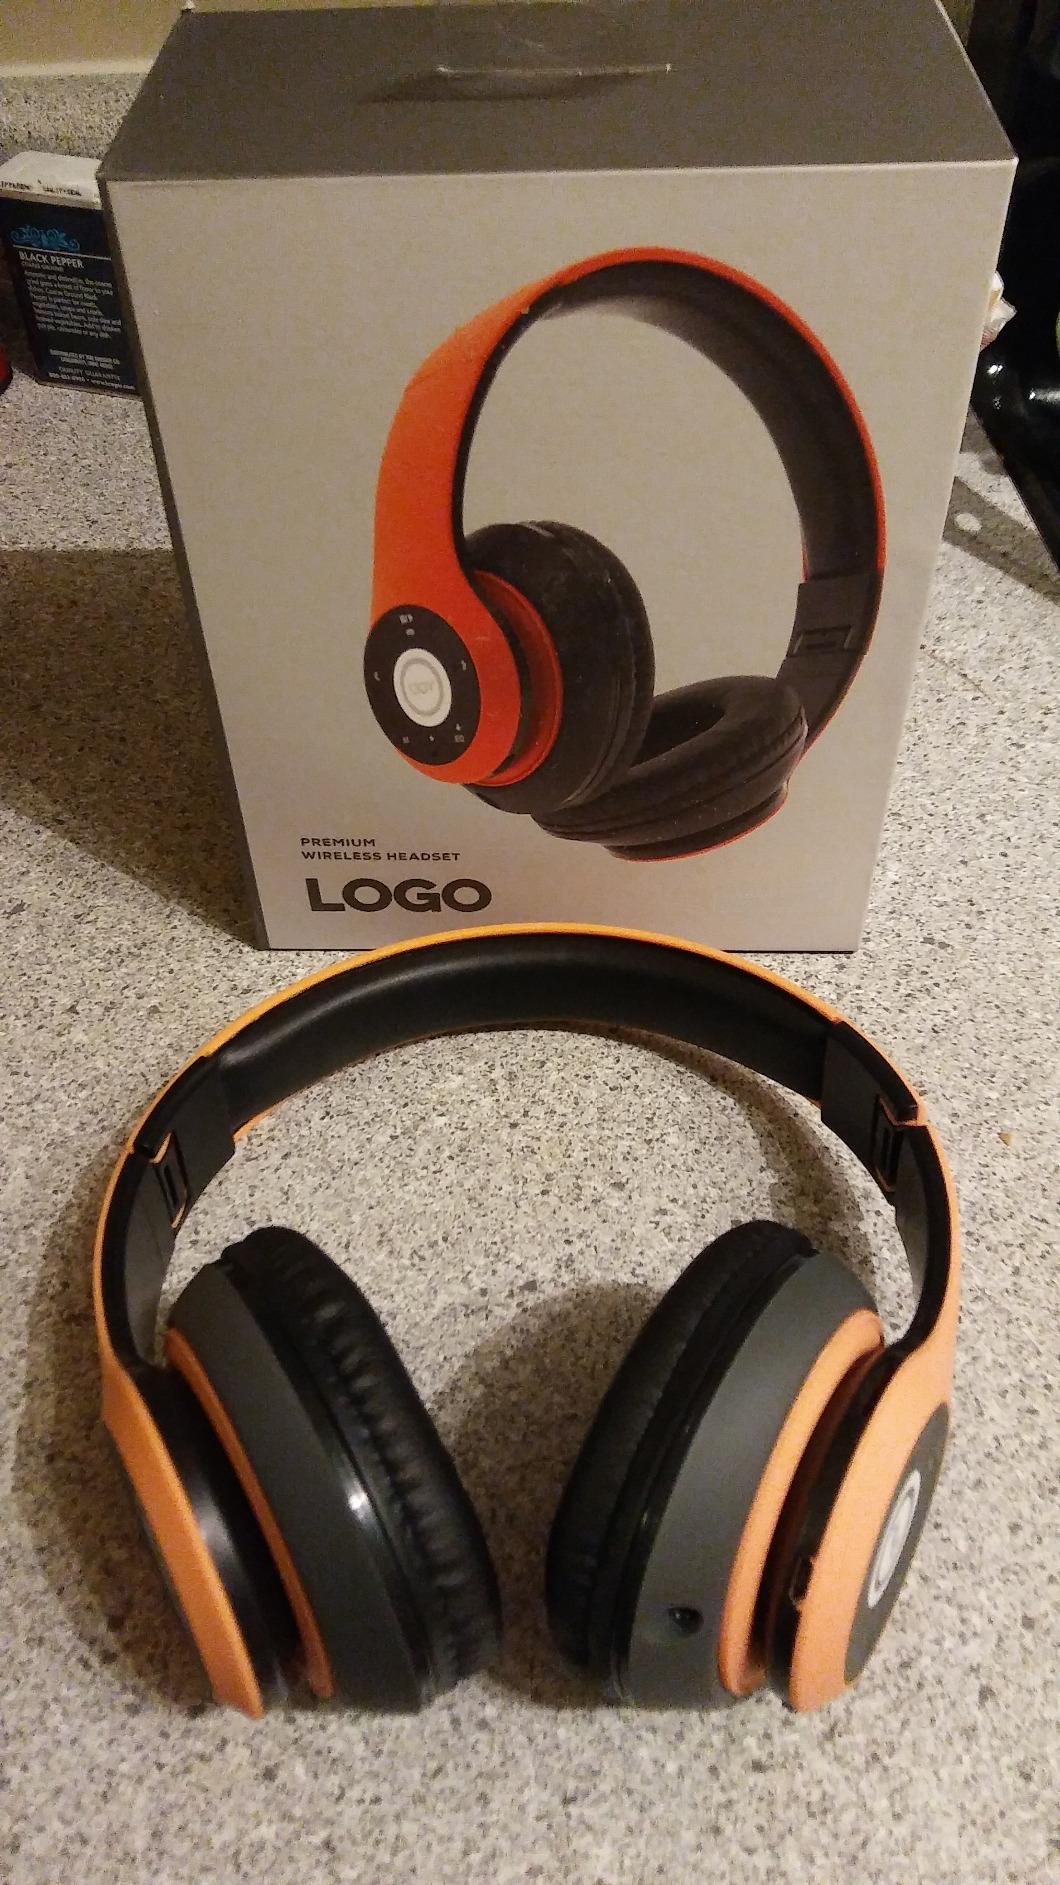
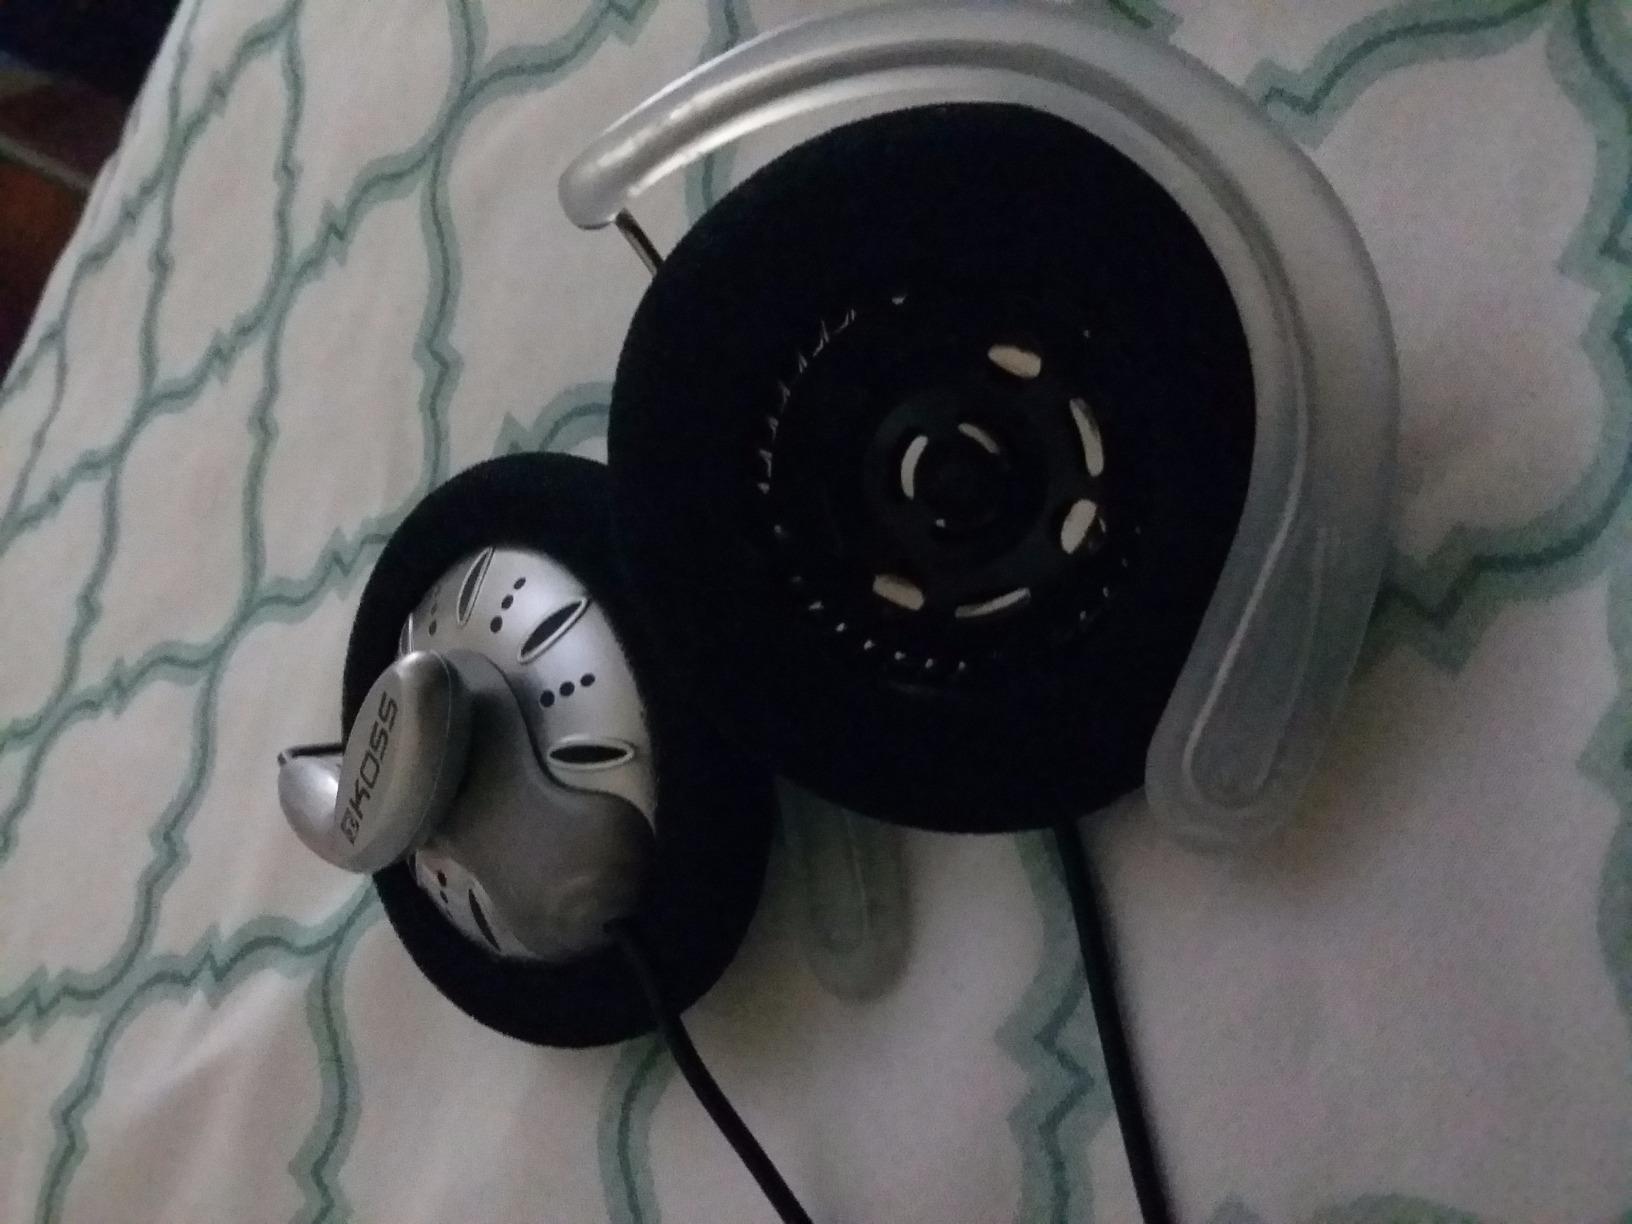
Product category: headphones
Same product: no